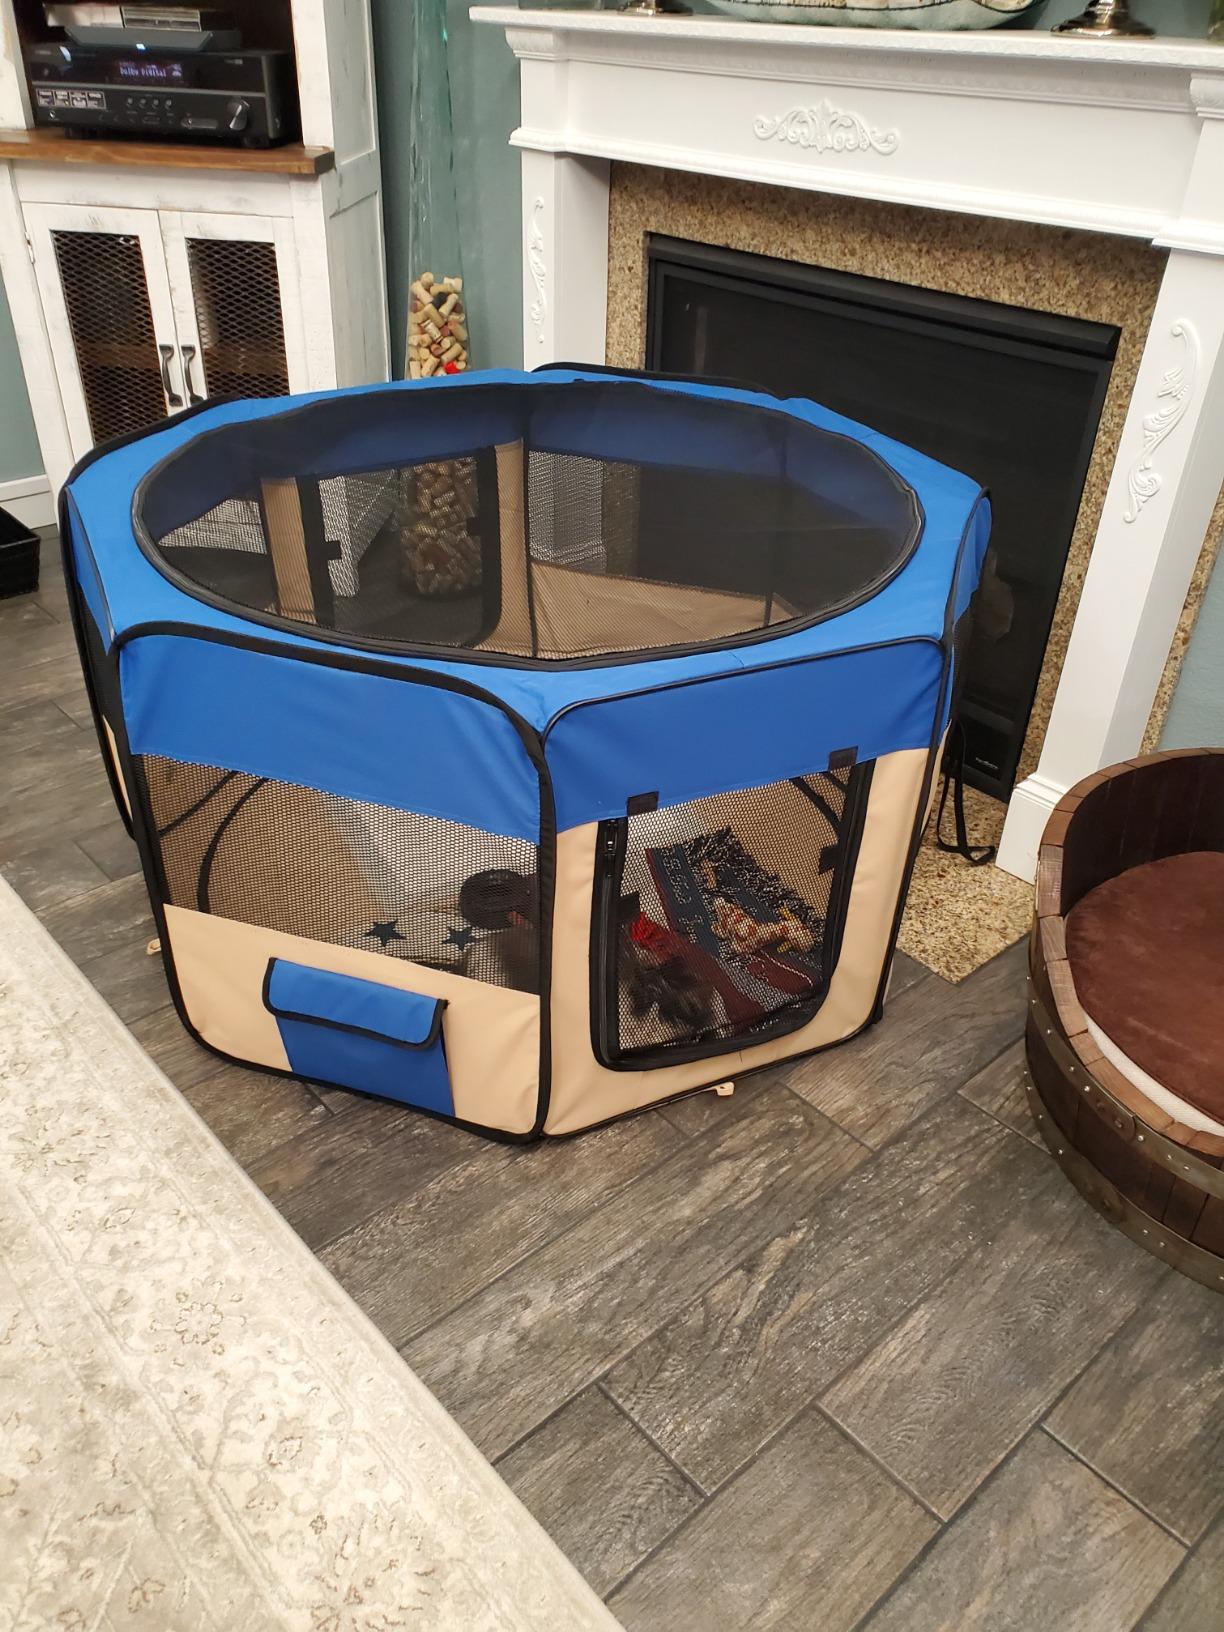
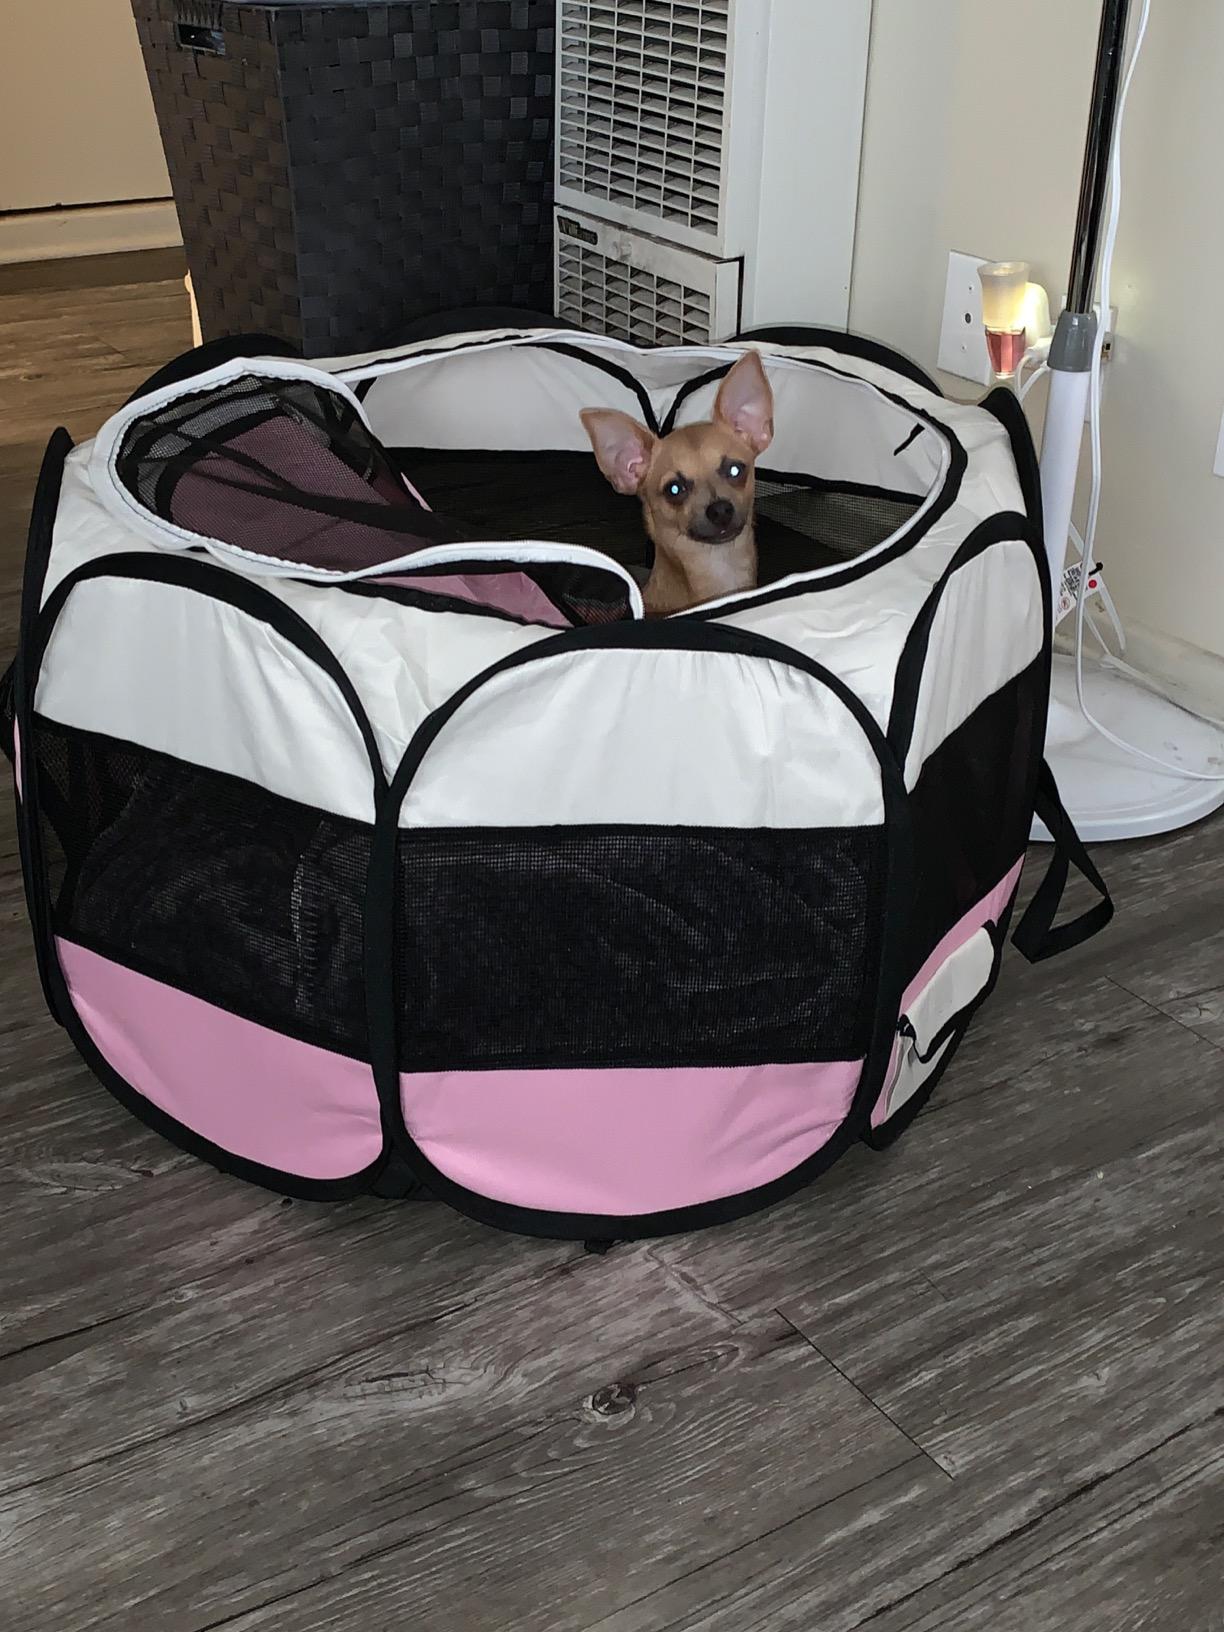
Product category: items_kennel
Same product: no